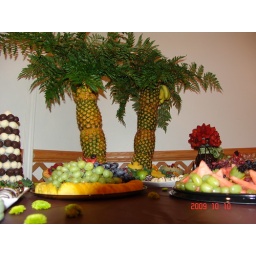
palm tree made by me for engagement party fruit table